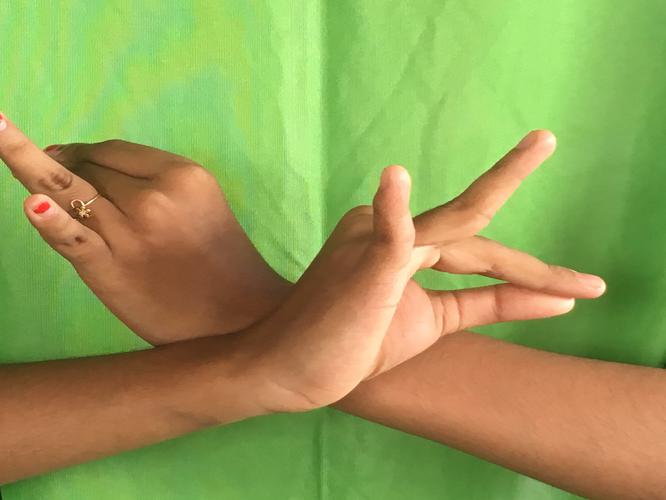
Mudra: Katakavardhana
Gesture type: double_hand